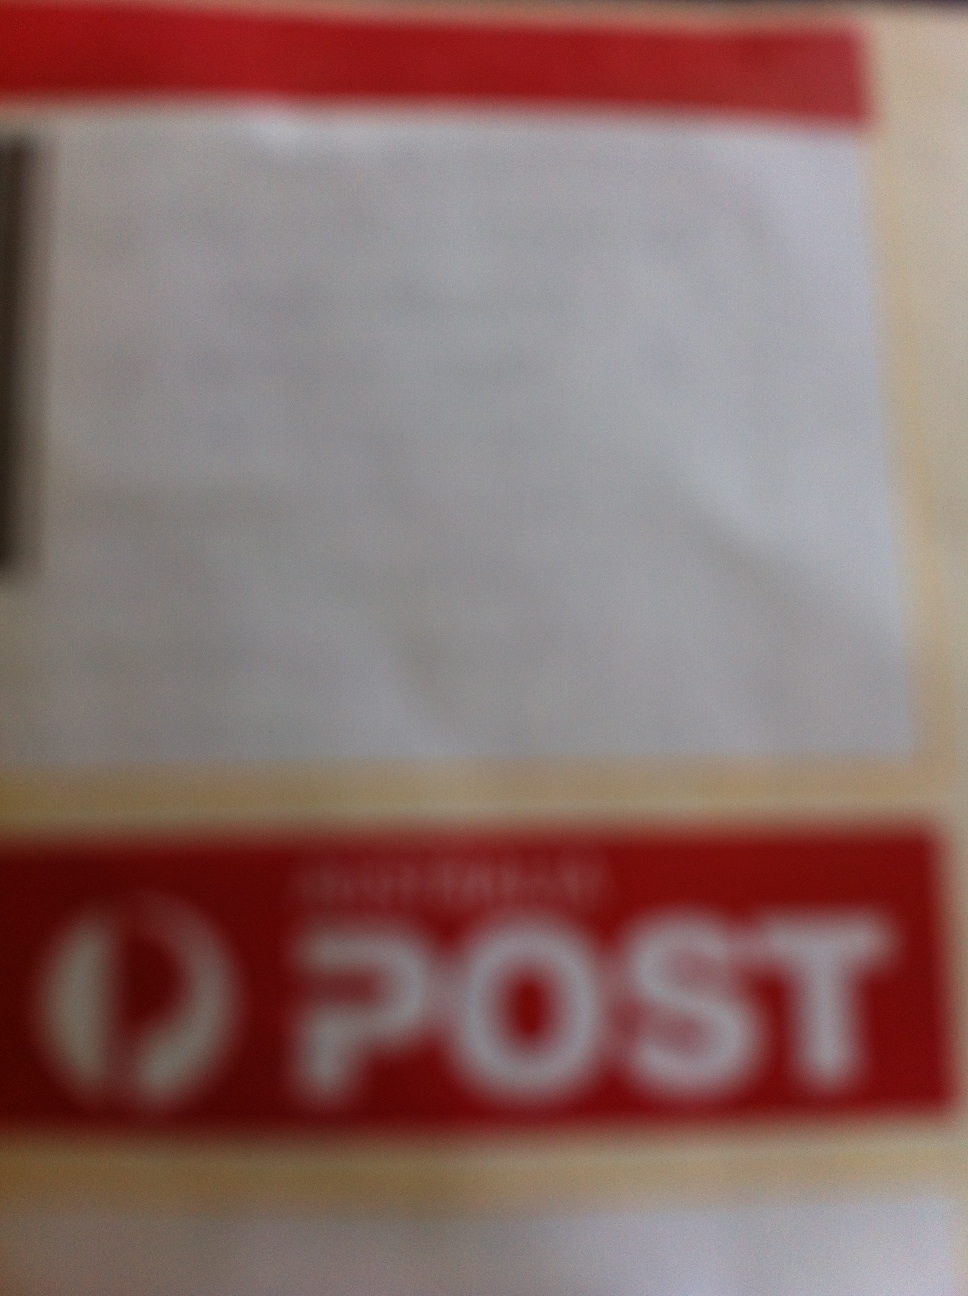Question: What does it written on the paper?
Answer: post